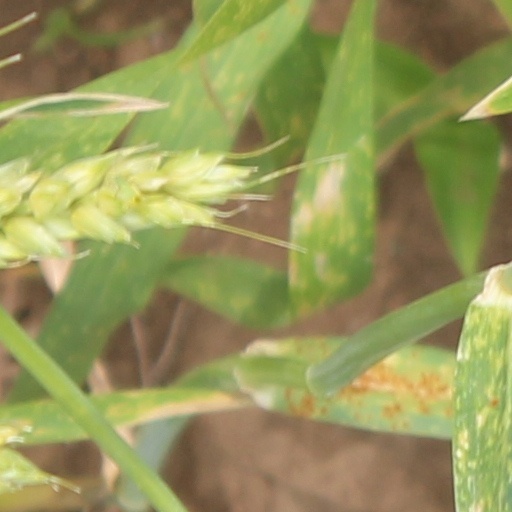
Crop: wheat